Restorationism

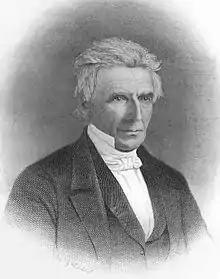
Alexander Campbell

The Campbell movement was characterized by a "systematic and rational reconstruction" of the early church, in contrast to the Stone movement which was characterized by radical freedom and lack of dogma. Despite their differences, the two movements agreed on several critical issues. Both saw restoring apostolic Christianity as a means of hastening the millennium. Both also saw restoring the early church as a route to Christian freedom. Both believed that unity among Christians could be achieved by using apostolic Christianity as a model.